The Block Island Sound

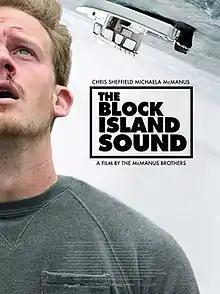
Poster

The Block Island Sound is a 2020 American science fiction horror thriller film written and directed by Kevin McManus and Matthew McManus and starring Chris Sheffield and Michaela McManus. The plot follows a fisherman who encounters horrors and dark truths when an ominous force off the coast of Block Island begins killing wildlife.